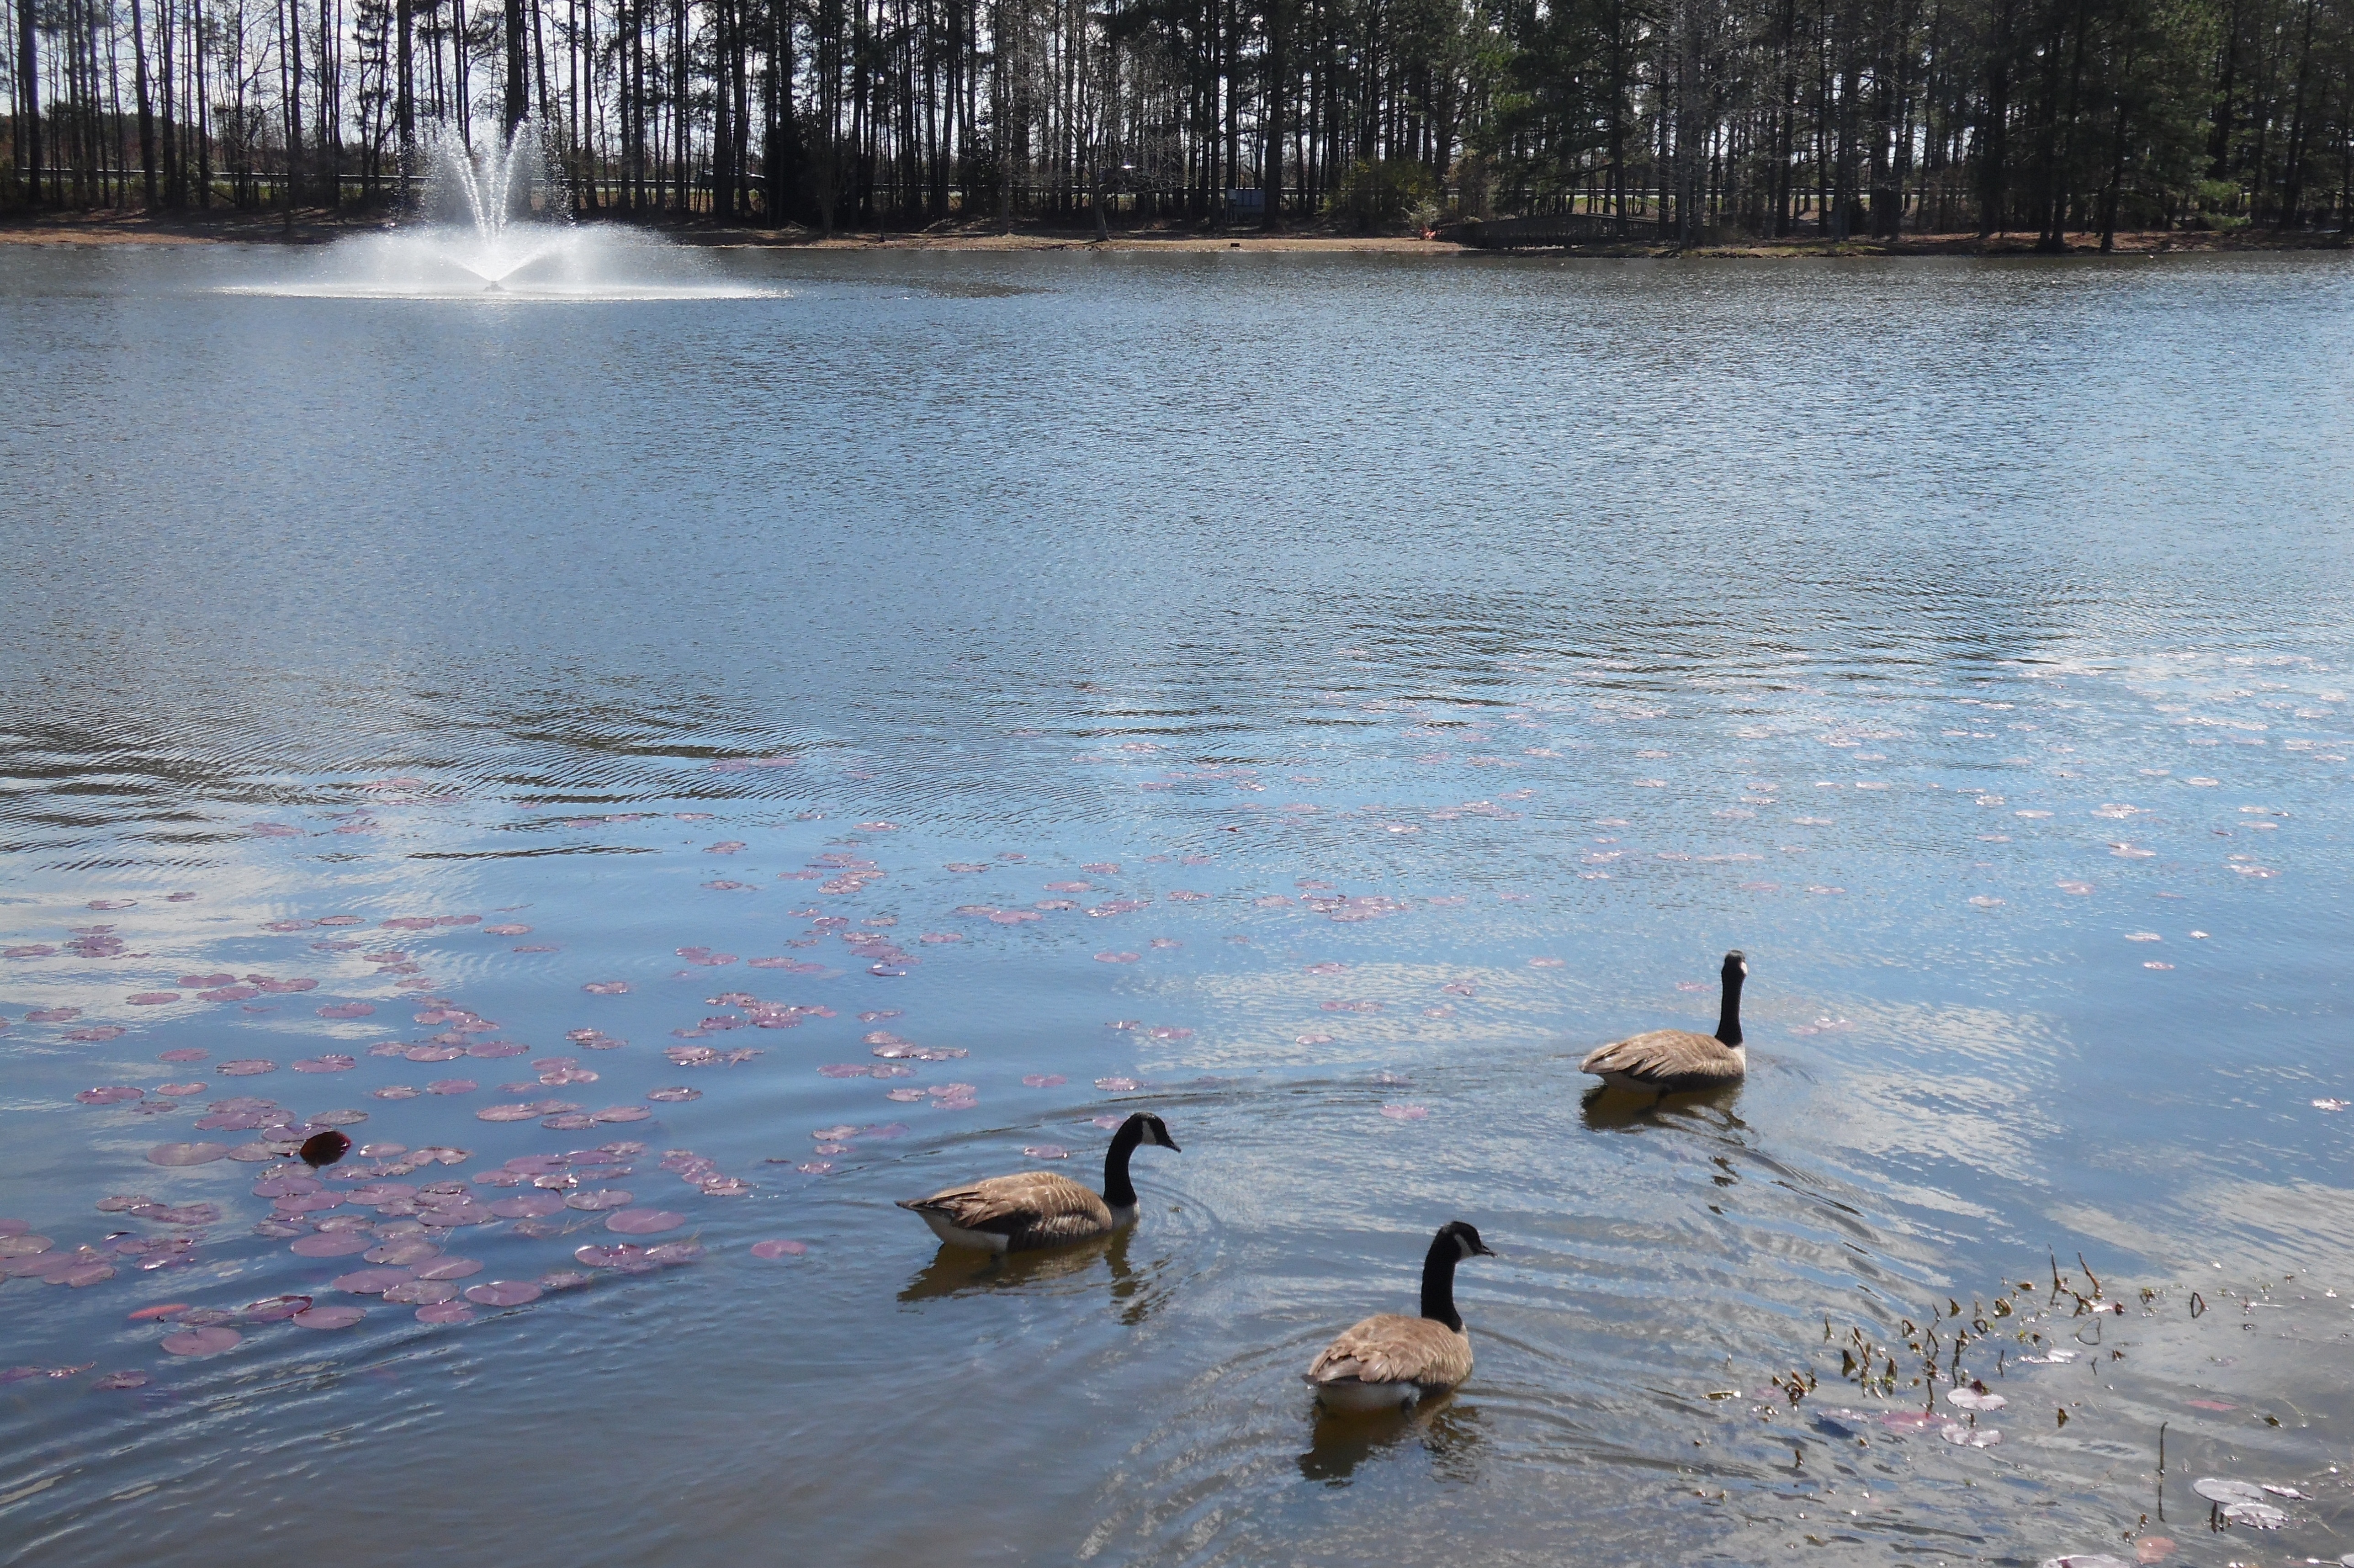
landscape, tree, water, nature, forest, outdoor, winter, bird, sky, lake, view, summer, pond, wildlife, environment, spring, green, reflection, tranquil, scenic, peaceful, park, scenery, serene, blue, relaxing, sunny, duck, geese, scene, waterfowl, water bird, ducks geese and swans